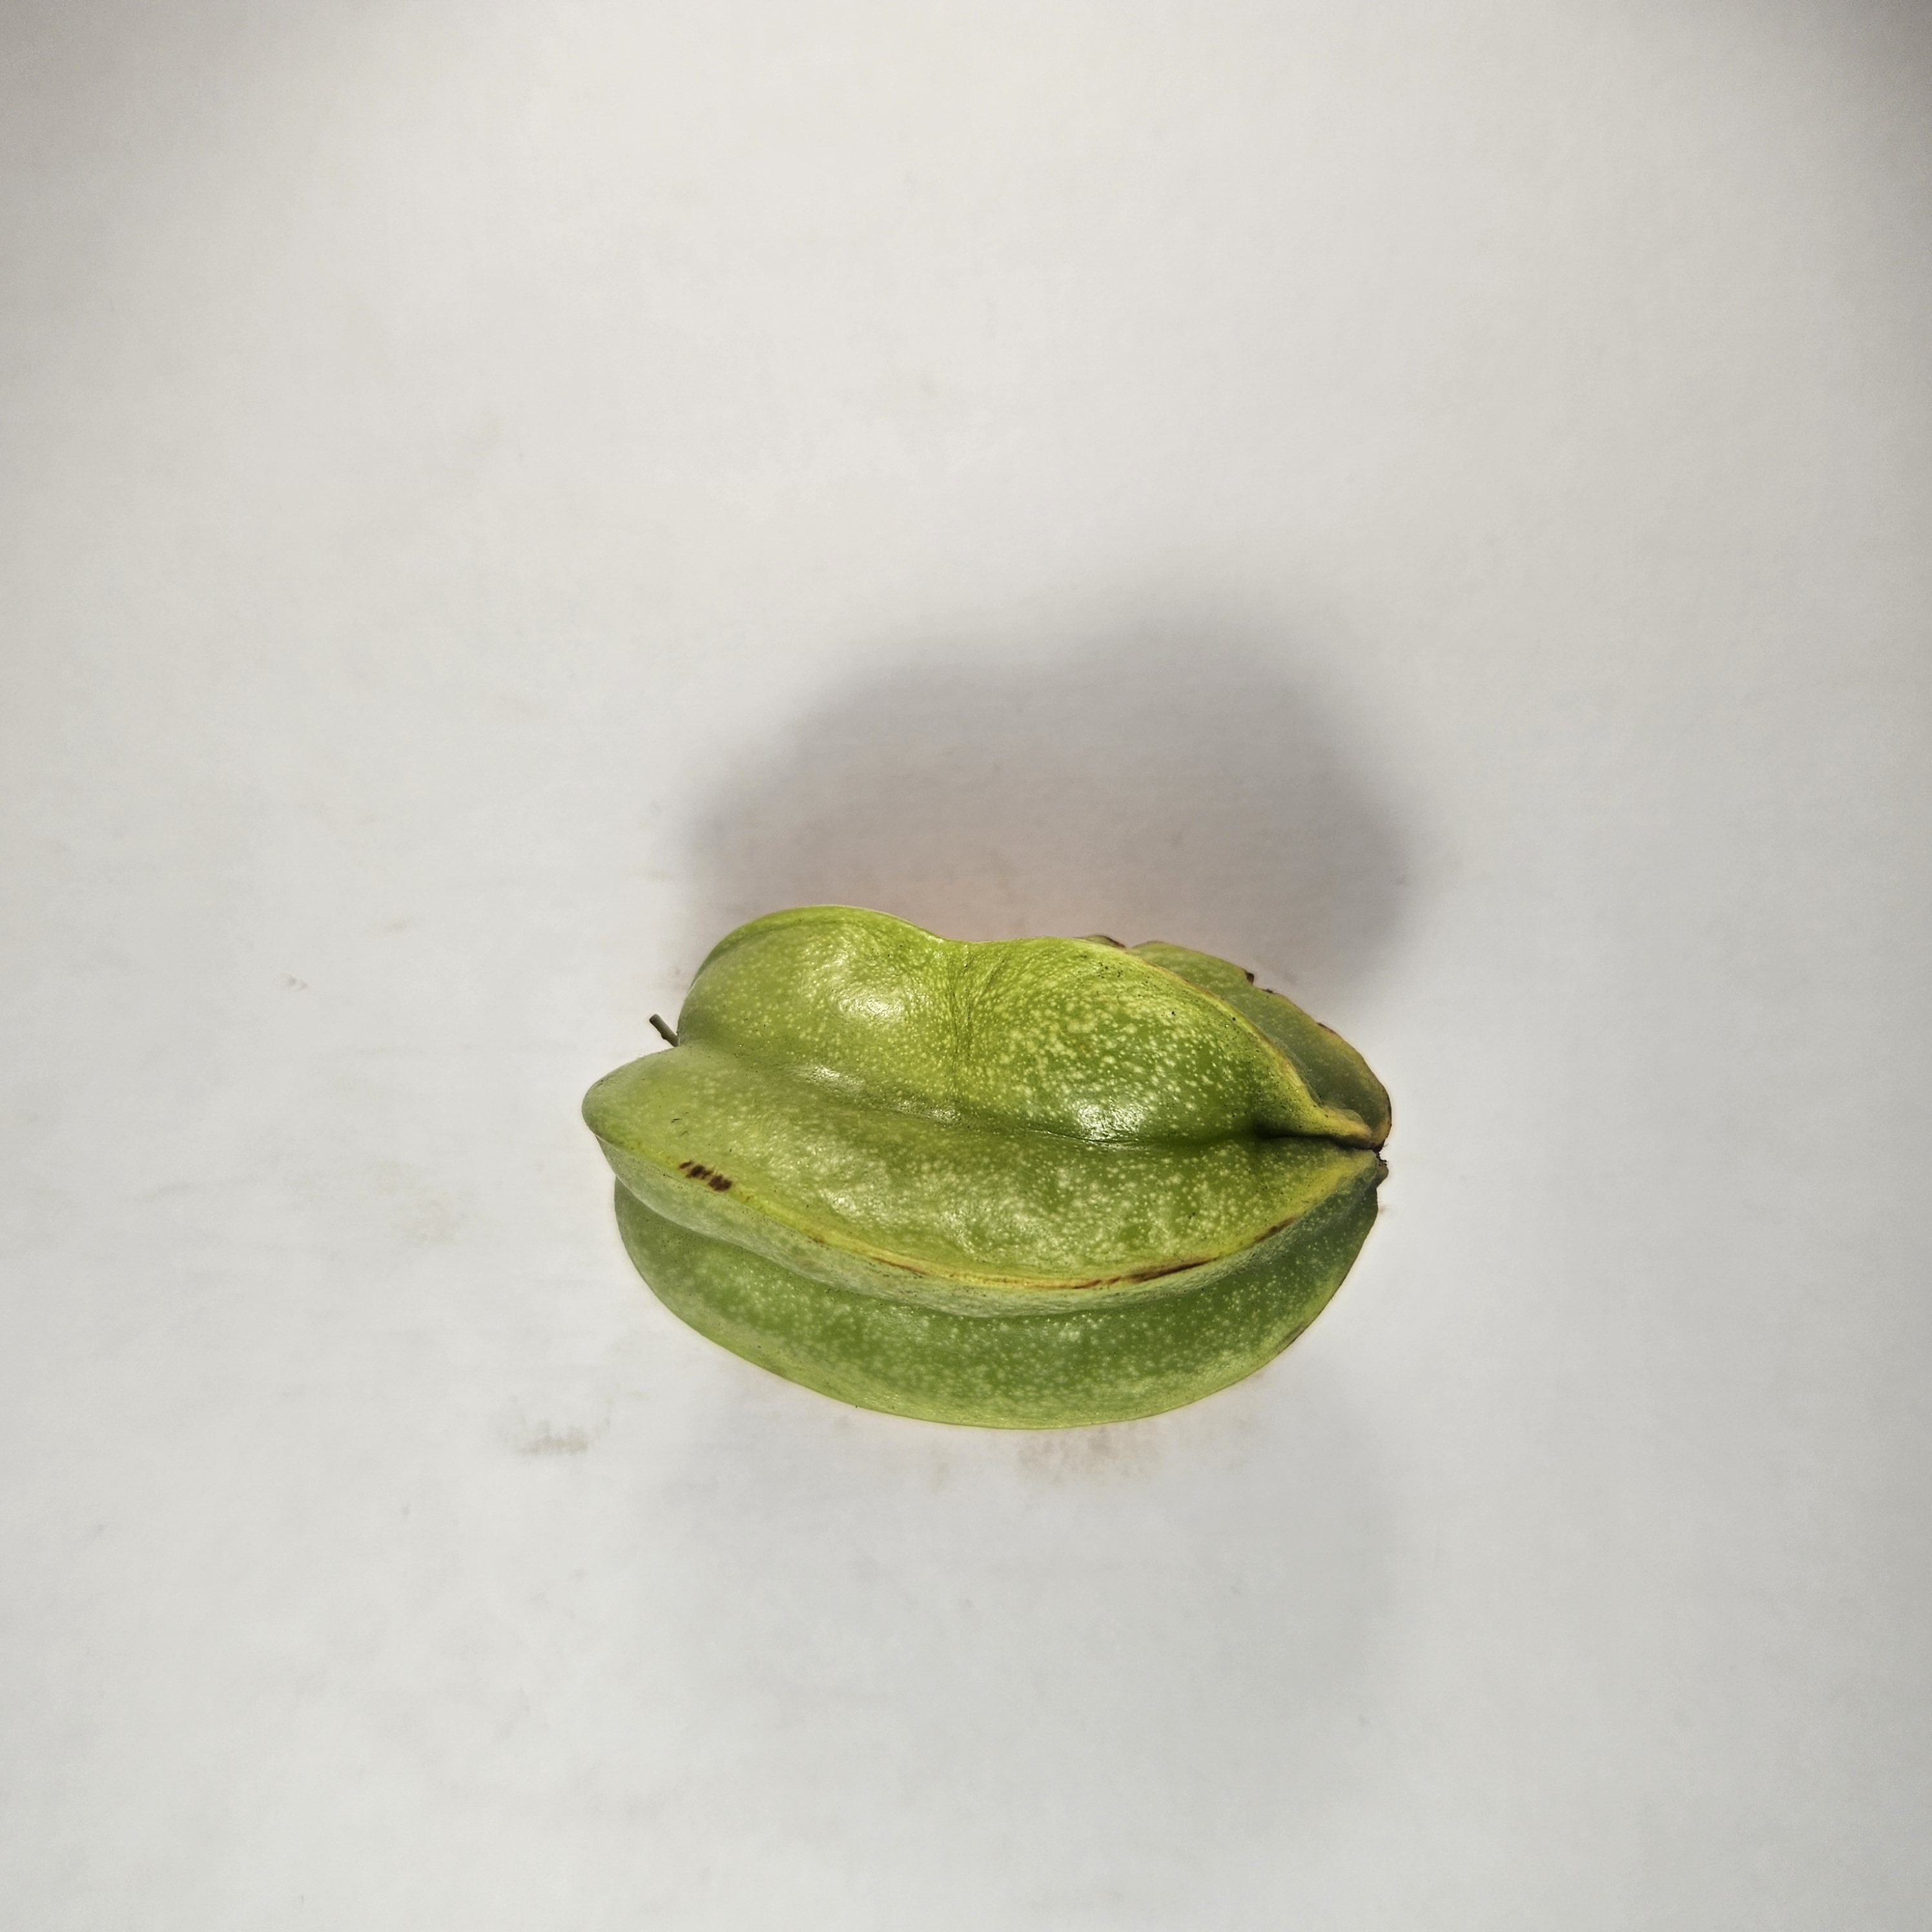
Label: Healthy Fruits